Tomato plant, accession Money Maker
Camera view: vertical (180 deg); turntable rotation: 330 degrees
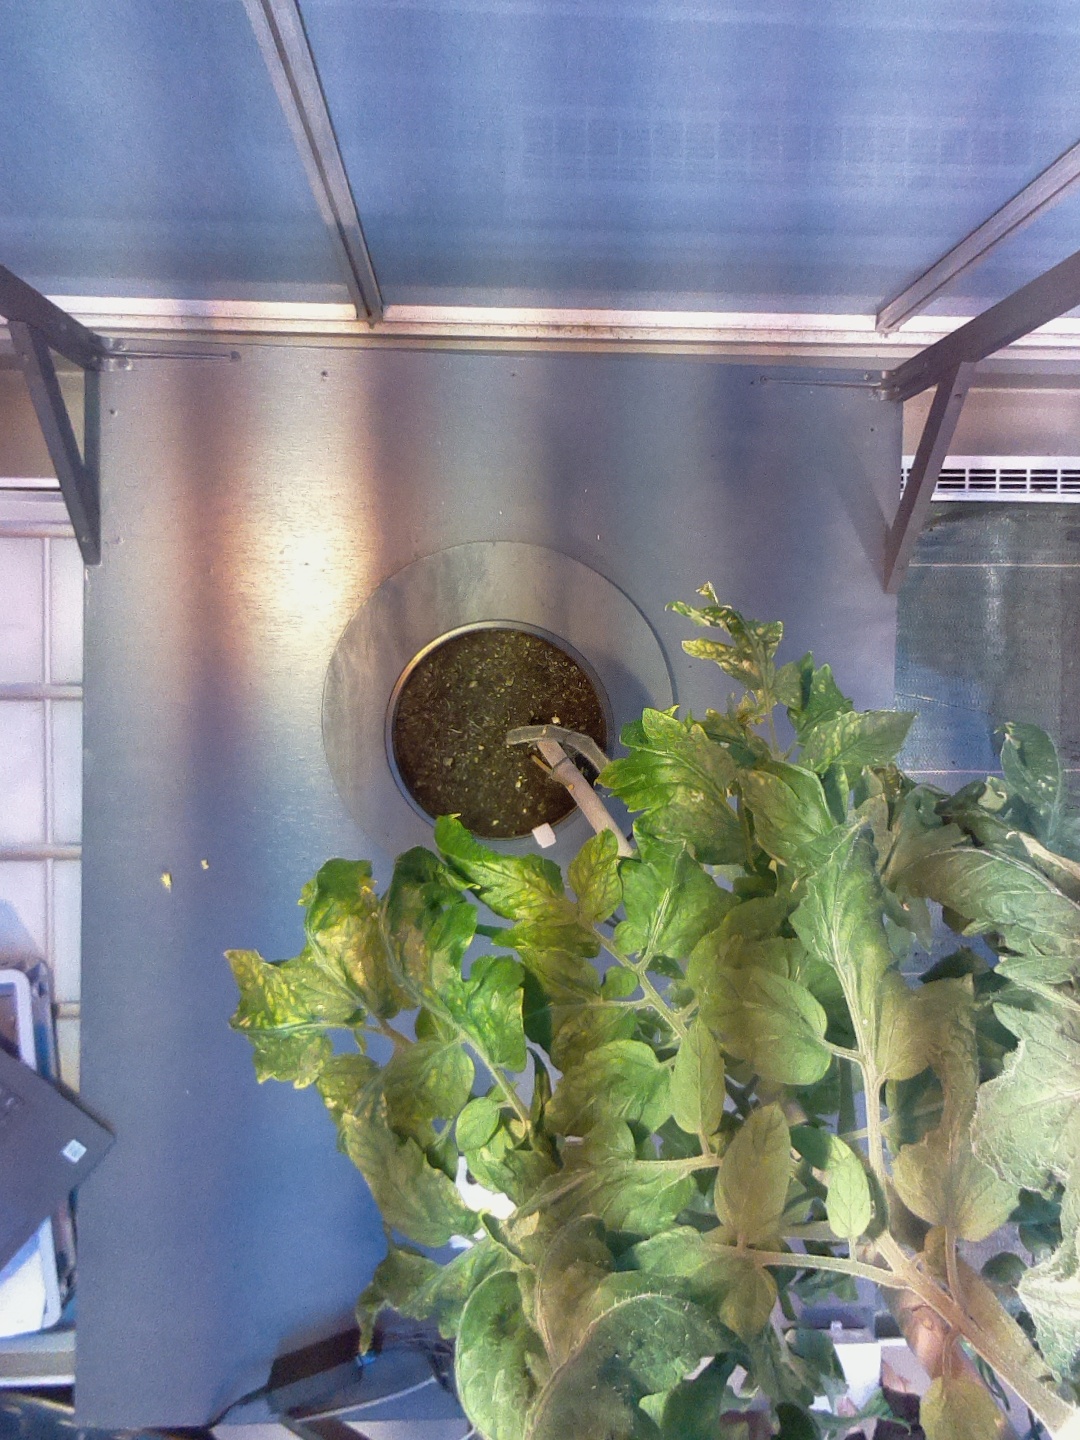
BBCH growth stage 76: 60%-70% of final fruit size